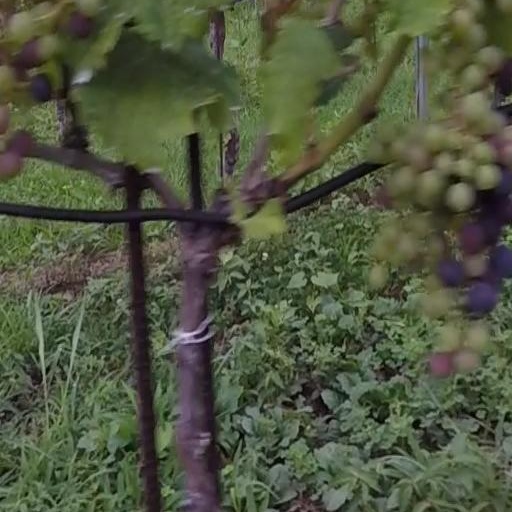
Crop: grape